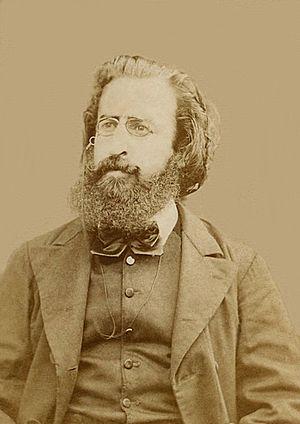
Théophile Ferré (1846 - 1871), Communard. Fusillé.